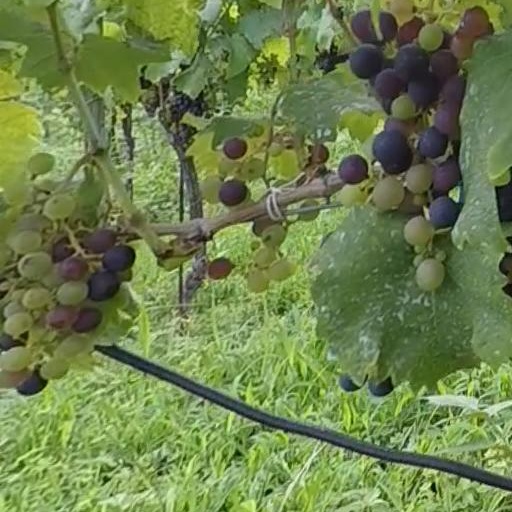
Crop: grape